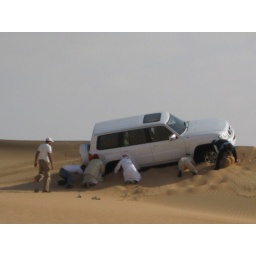
Even the guide gets stuck now and again in the loose sand and then the fun begins having to dig the car out.